Seirō Jūnitoki

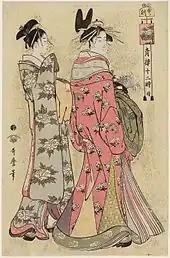
"Saru no koku" ("Hour of the Monkey")

Seirō Jūnitoki Tsuzuki ("Twelve Hours in Yoshiwara") is a series of twelve ukiyo-e prints designed by the Japanese artist Utamaro and published in . They depict scenes of courtesans in the Yoshiwara pleasure district at each hour of the twelve-hour traditional Japanese time system.